XXX (video game)

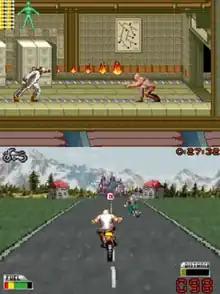
The gameplay of "XXX" is divided between run-and-gun levels (top) and vehicular combat (bottom).

"XXX" is an action game in which the player controls the titular character, an NSA agent assigned to take out the crime syndicate Anarchy 99. The game consists of eleven levels, nine of which feature side-scrolling run and gun gameplay, and three showcase motorcycle-based vehicular combat. Each level has a series of given mission objectives that must be completed in order to progress. When the player completes an objective or is given a new one, a white envelope icon at the top of the HUD blinks. The player can review the current objectives by pausing the game.